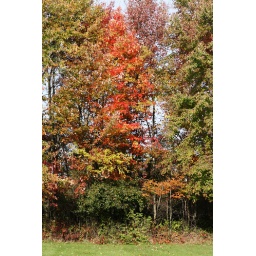
One orange colored tree in amongst the others .... so vivid.